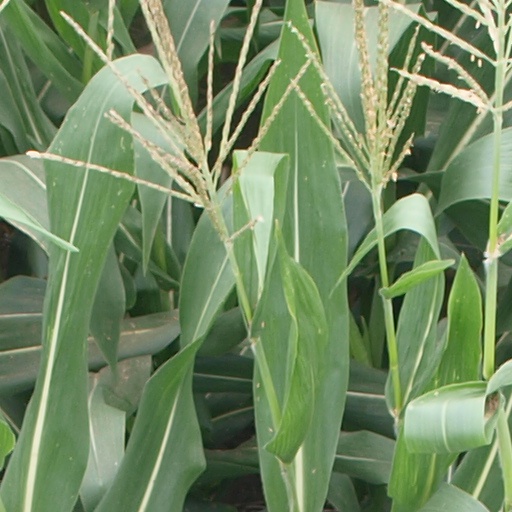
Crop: maize; corn